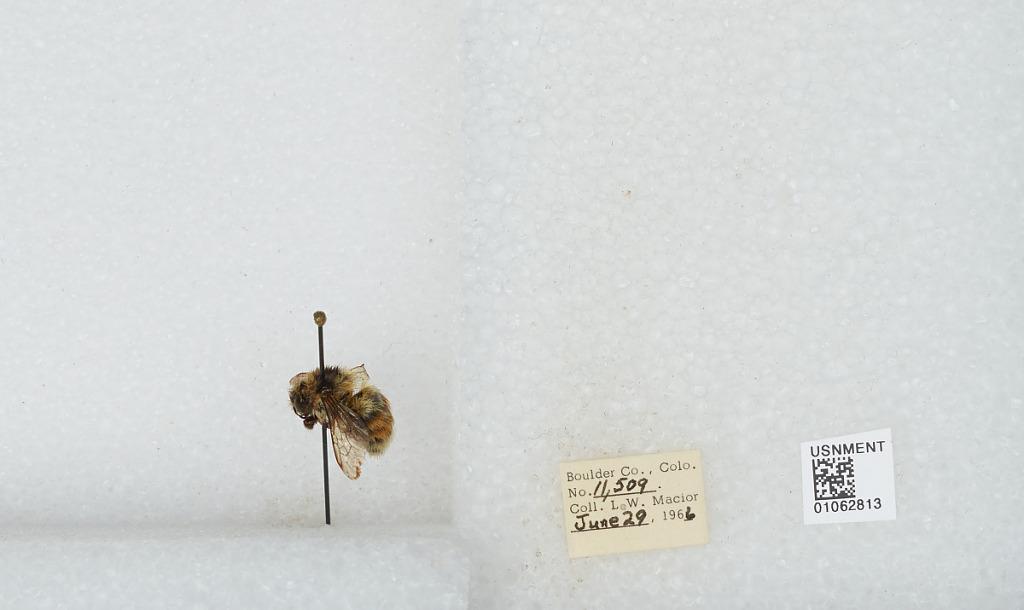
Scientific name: Bombus (Pyrobombus) bifarius Cresson
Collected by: L. Macior
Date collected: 1966-6-29
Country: United States
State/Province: Colorado
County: Boulder
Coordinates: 40.0017, -105.308